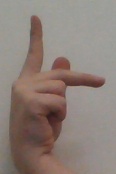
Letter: dha